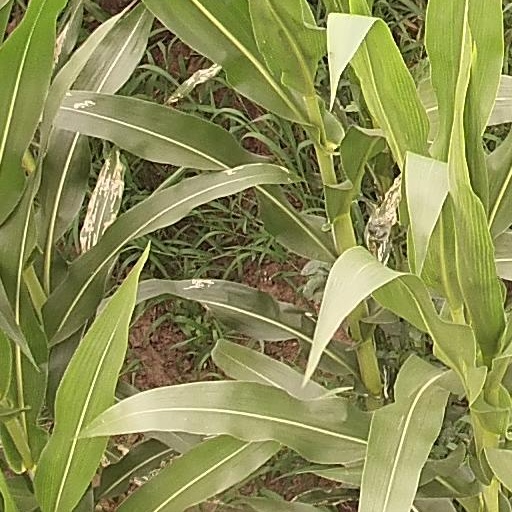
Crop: maize; corn